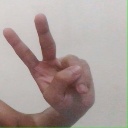
अक्षर: ऐ